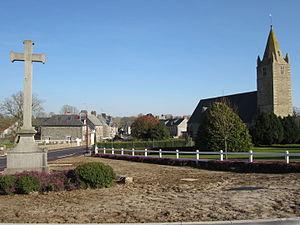
Le Mesnil-Garnier, Manche
Le Mesnil-Garnier est une commune française, située dans le département de la Manche en région Normandie, peuplée de 228 habitants.